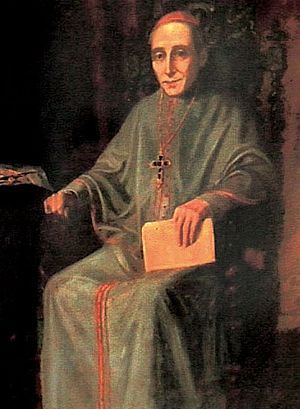
Francisco Xavier de Luna Pizarro
Maleri af Francisco Xavier de Luna Pizarro
Francisco Xavier de Luna Pizarro var en peruviansk præst og politiker, som kortvarigt var indsat som Perus præsident to gange i 1822 og 1833.